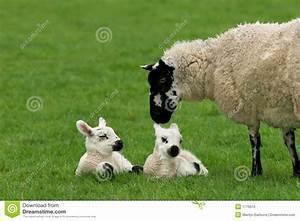
sheep